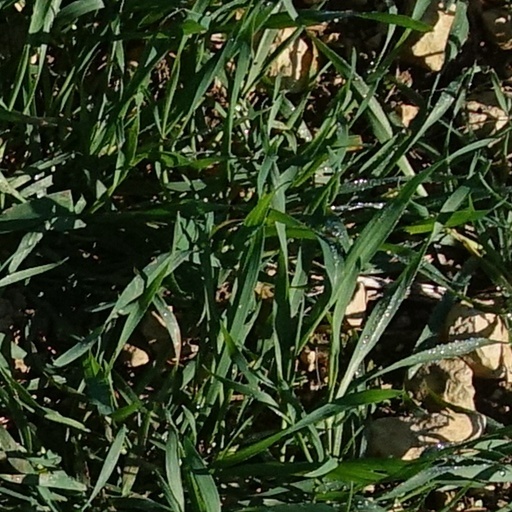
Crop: wheat